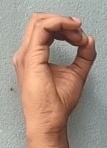
ASL sign: O